Spells and Philtres

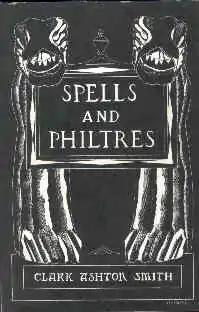
Jacket illustration by Frank Utpatel for "Spells and Philtres"

Spells and Philtres is a collection of poems by Clark Ashton Smith. It was released in 1958 and was the author's fifth book and second collection of poetry to be published by Arkham House. It was released in an edition of 519 copies. The book was a second stop-gap volume following "The Dark Chateau". It represented Smith's poetry while the more extensive "Selected Poems" was being prepared which did not ultimately appear until 1971. The collection also includes several translations of French and Spanish poems. Clérigo Herrero, however, is not a real person and the poem is actually a composition of Smith's.